Tees Transporter Bridge

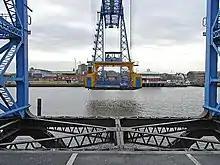
The gondola

Construction work started in July 1909 with caissons being used to allow workers to dig down to bedrock. This turned out to be below the high tide mark on the Middlesbrough side and on the other. The shafts that had been dug out by this process were then filled with concrete. The formal laying of the foundation stones, made of Aberdeen granite, took place in August 1910 when they were laid by the Mayor of Middlesbrough, Thomas Gibson-Poole, and Alderman Joseph McLauchlan, the initiator of the transporter bridge scheme. The opening ceremony on 17 October 1911 was performed by Prince Arthur of Connaught. At its opening the bridge was painted red.